The Organ (newspaper)

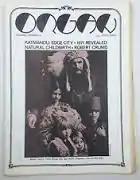
The Organ #4 underground newspaper, with Robert Crumb centerfold Charles Manson comics

The Organ was a US counterculture underground newspaper which produced a total of 9 irregularly published issues in San Francisco in a 36-page folded tabloid format between July 1970 and July 1971. It featured two-color covers, black-and-white interiors and a double-page centerfold poster in each issue, and cost 50 cents. It was published by Christopher Weills and edited by Gerard van der Leun. Contributors included Robert Crumb, S. Clay Wilson, Greg Irons, Tom Veitch, Dave Sheridan, Robert Anton Wilson, Robert Shea, William Burroughs, Michael Rossmann, Richard Lupoff, Sandy Darlington, Howard J. Pearlstein, and Don Donahue. Interviews with a number of countercultural figures appeared, including Kenneth Anger, Jerry Garcia, and Allen Ginsberg.